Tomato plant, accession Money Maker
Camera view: tilt-top (135 deg); turntable rotation: 240 degrees
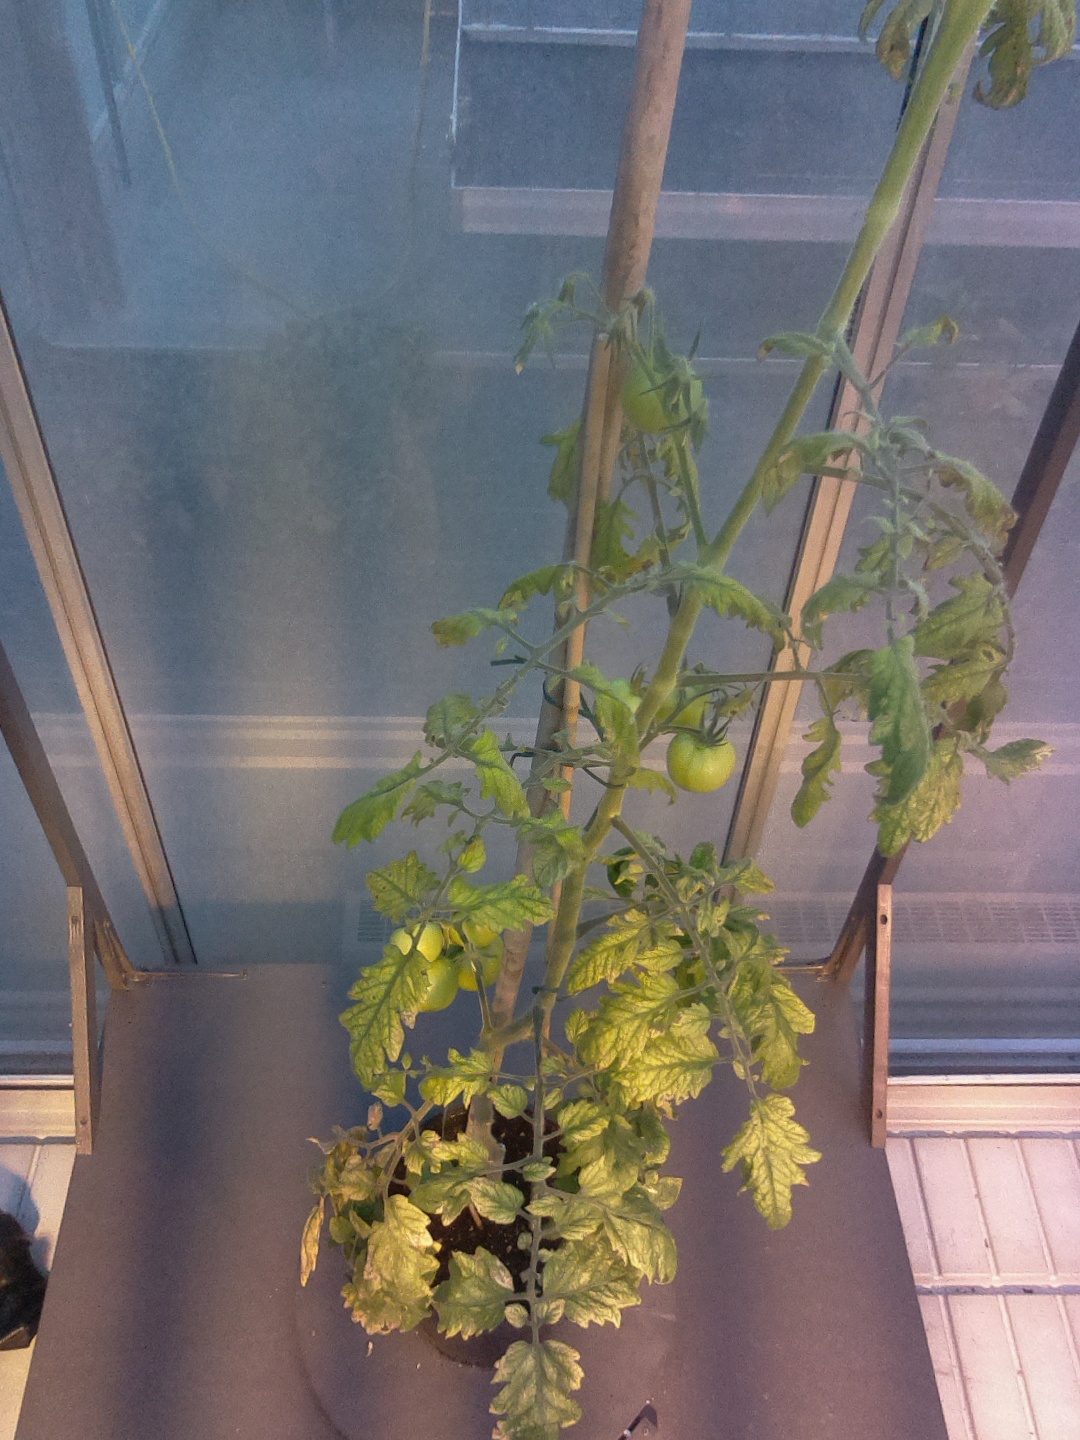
BBCH growth stage 78: 80% -90% of final fruit size